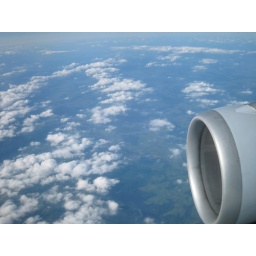
flying over the sky